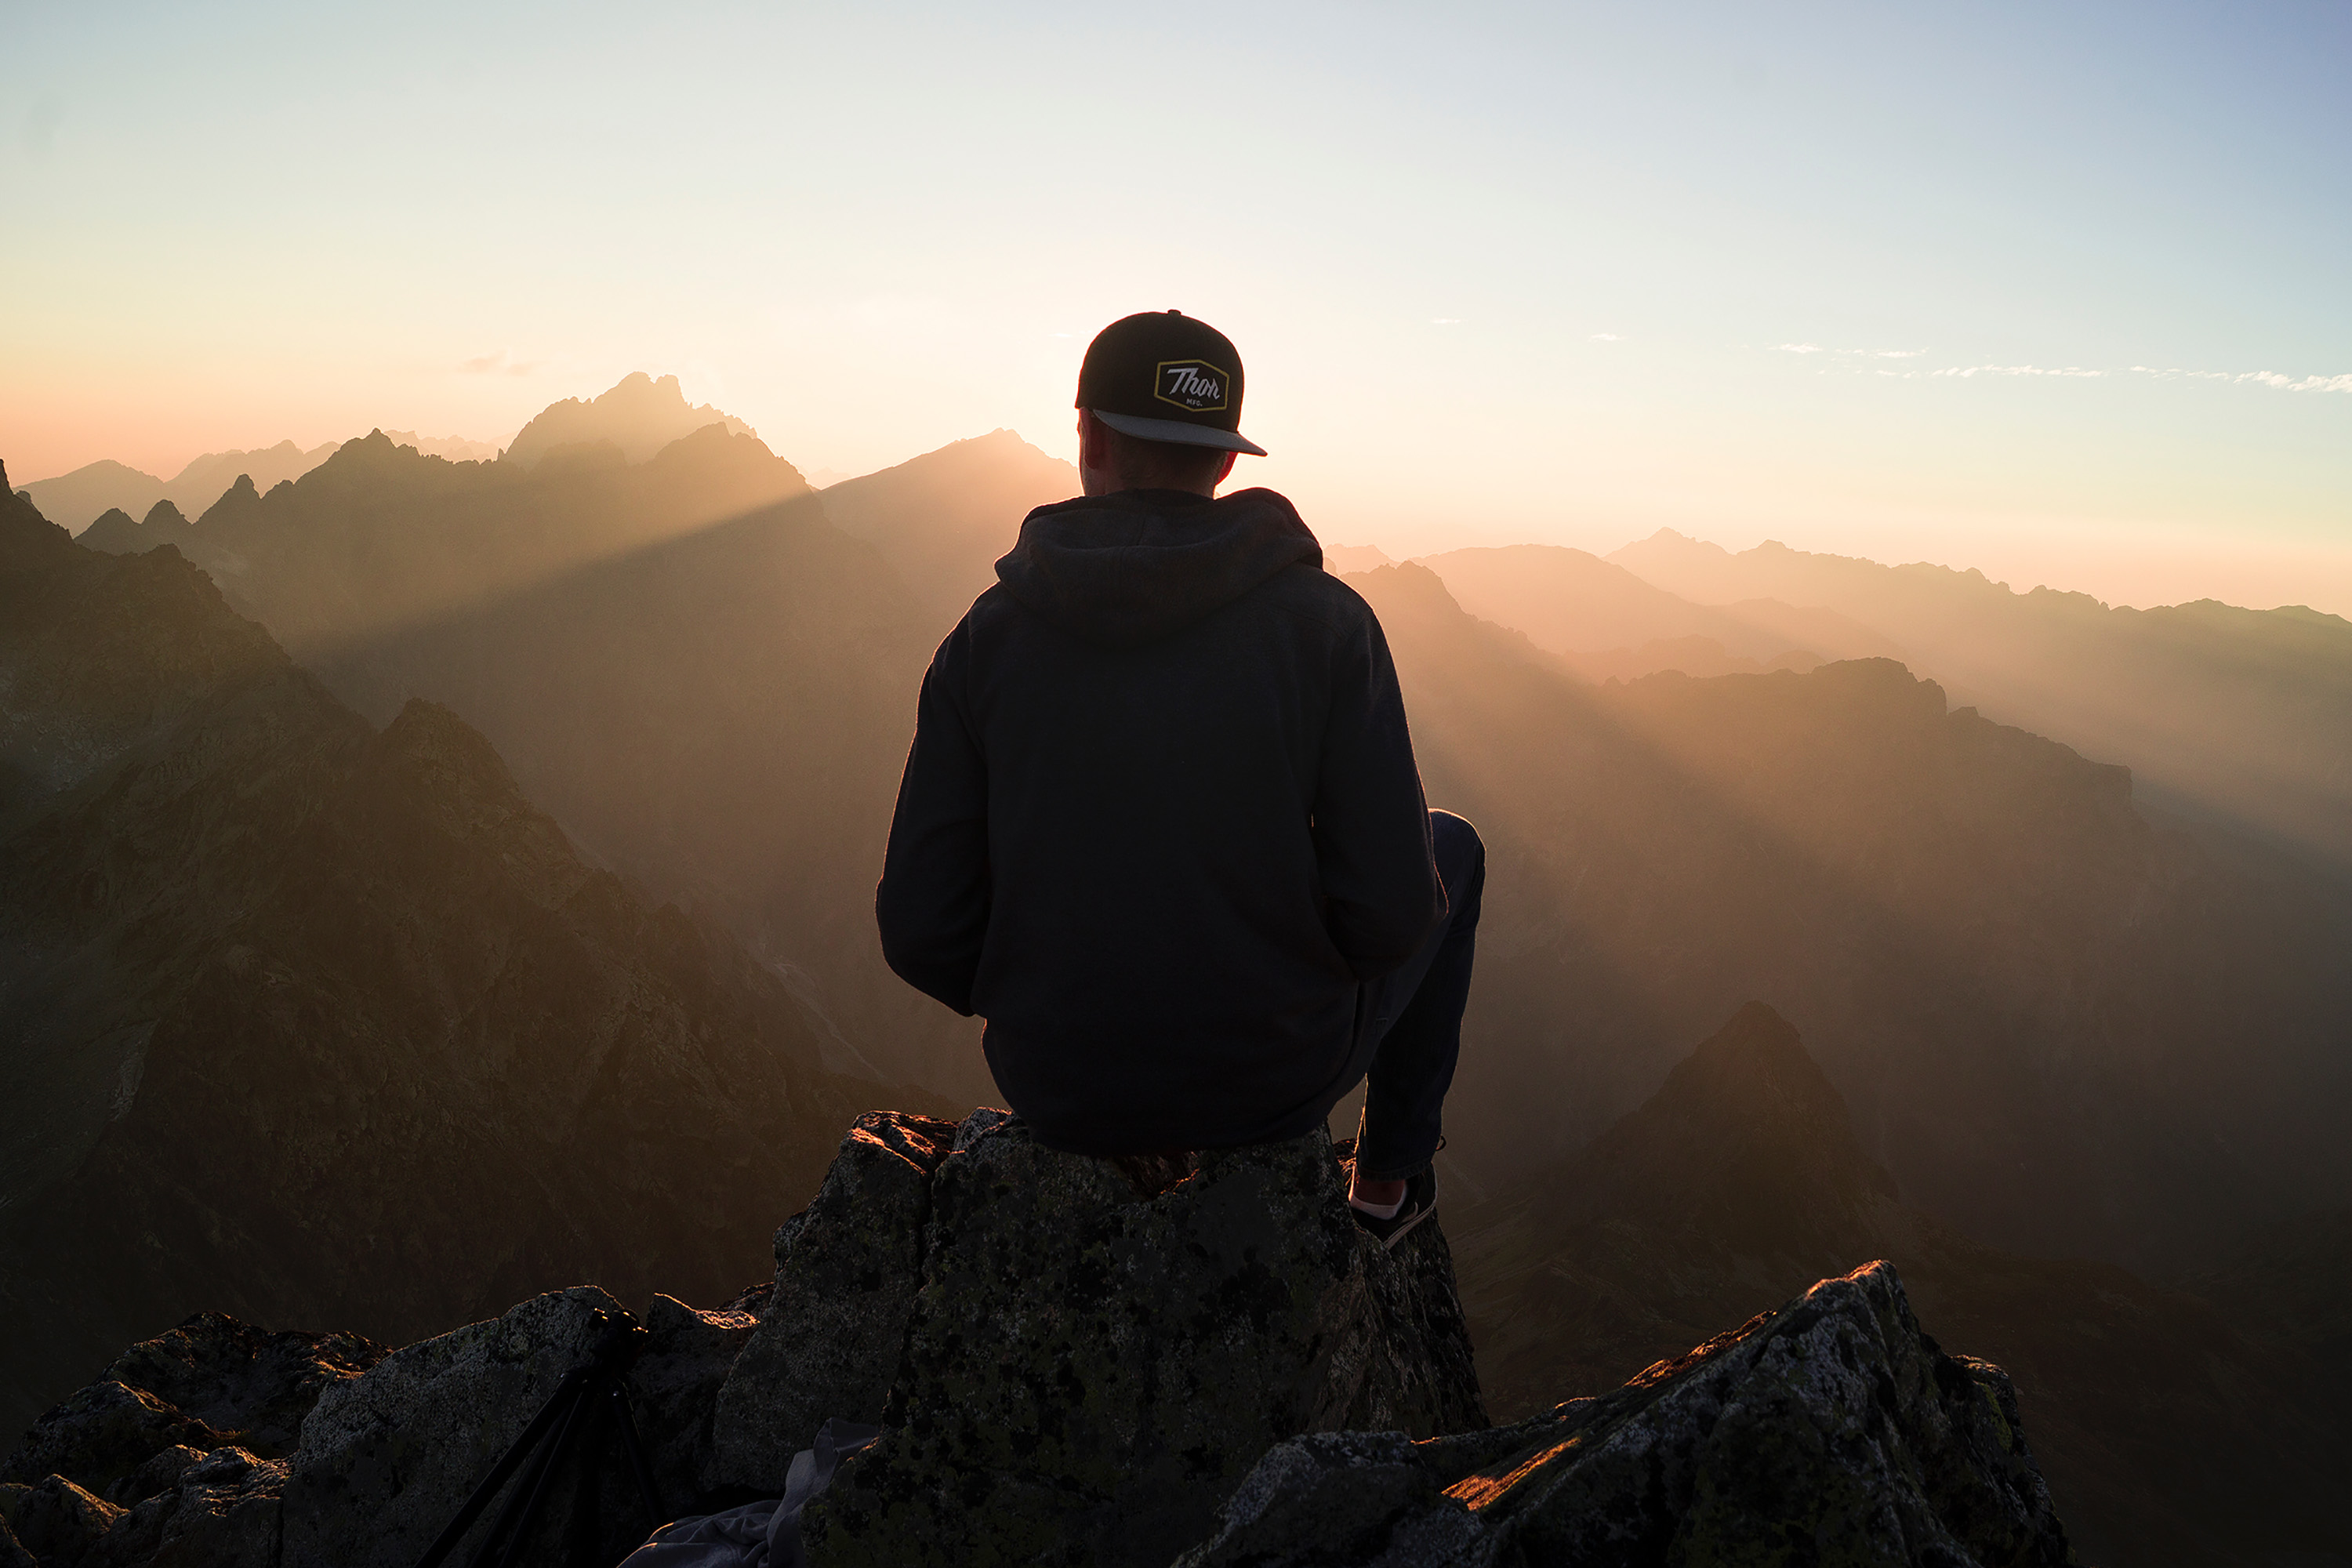
mountainous landforms, mountain, sky, atmospheric phenomenon, ridge, mountain range, morning, sunrise, summit, cloud, hill, alps, adventure, fell, hill station, landscape, horizon, photography, sunlight, stock photography, sunset, recreation, mist, mountaineering, valley, tourism